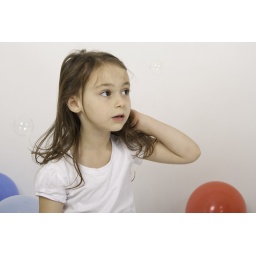
Georgia against a white backdrop.. with balloons bubbles and balls all around